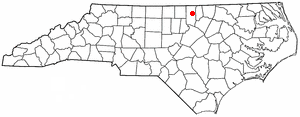
La ville d’Oxford est le siège du comté de Granville, situé en Caroline du Nord, aux États-Unis.